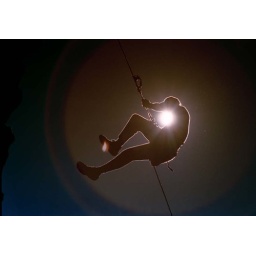
rock climbing in the wasatch mountains - salt lake city, utah